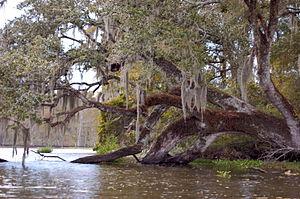
La doline de Bayou Corne est un affaissement de terrain formant un lac et couvrant une surface de plusieurs hectares dans une zone de marais en Louisiane. Cette doline, un effondrement de terrain formant un abîme, a pour origine l'érosion des parois d'un puits creusé pour fabriquer de la saumure par la Texas Brine Company : l'effondrement d'une des cavernes d'exploitation d'un dôme salin aurait formé brutalement la doline, ou « sinkhole » en anglais, lorsque la paroi latérale se serait écroulée.
L'histoire du sel commence au moment où l'homme tente de s'impliquer dans la production effective de son alimentation et sa conservation en toutes saisons.